Latin American liberation theology

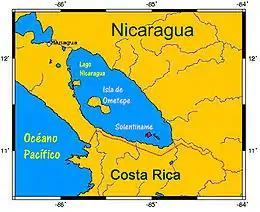
The Solentiname Islands, site of the Solentiname ecclesial base community

One ecclesial base community important in the spread of liberation theology and support for the FSLN was the Solentiname community, established in 1966 by Fr. Ernesto Cardenal. At Solentiname, theologians, priests, and other revolutionaries gathered to pray, write, and reflect on contemporary political and religious matters. This community bridged liberation theology and support for the FSLN in , a four-volume exegetical text that re-interpreted the canonical gospels to address the realities of life among the Nicaraguan poor. This document blended themes of liberation and revolutionary Christianity to propose a mutual relationship between Christianity and the FSLN and to justify the pursuit of Marxist revolution as an expression of faith.